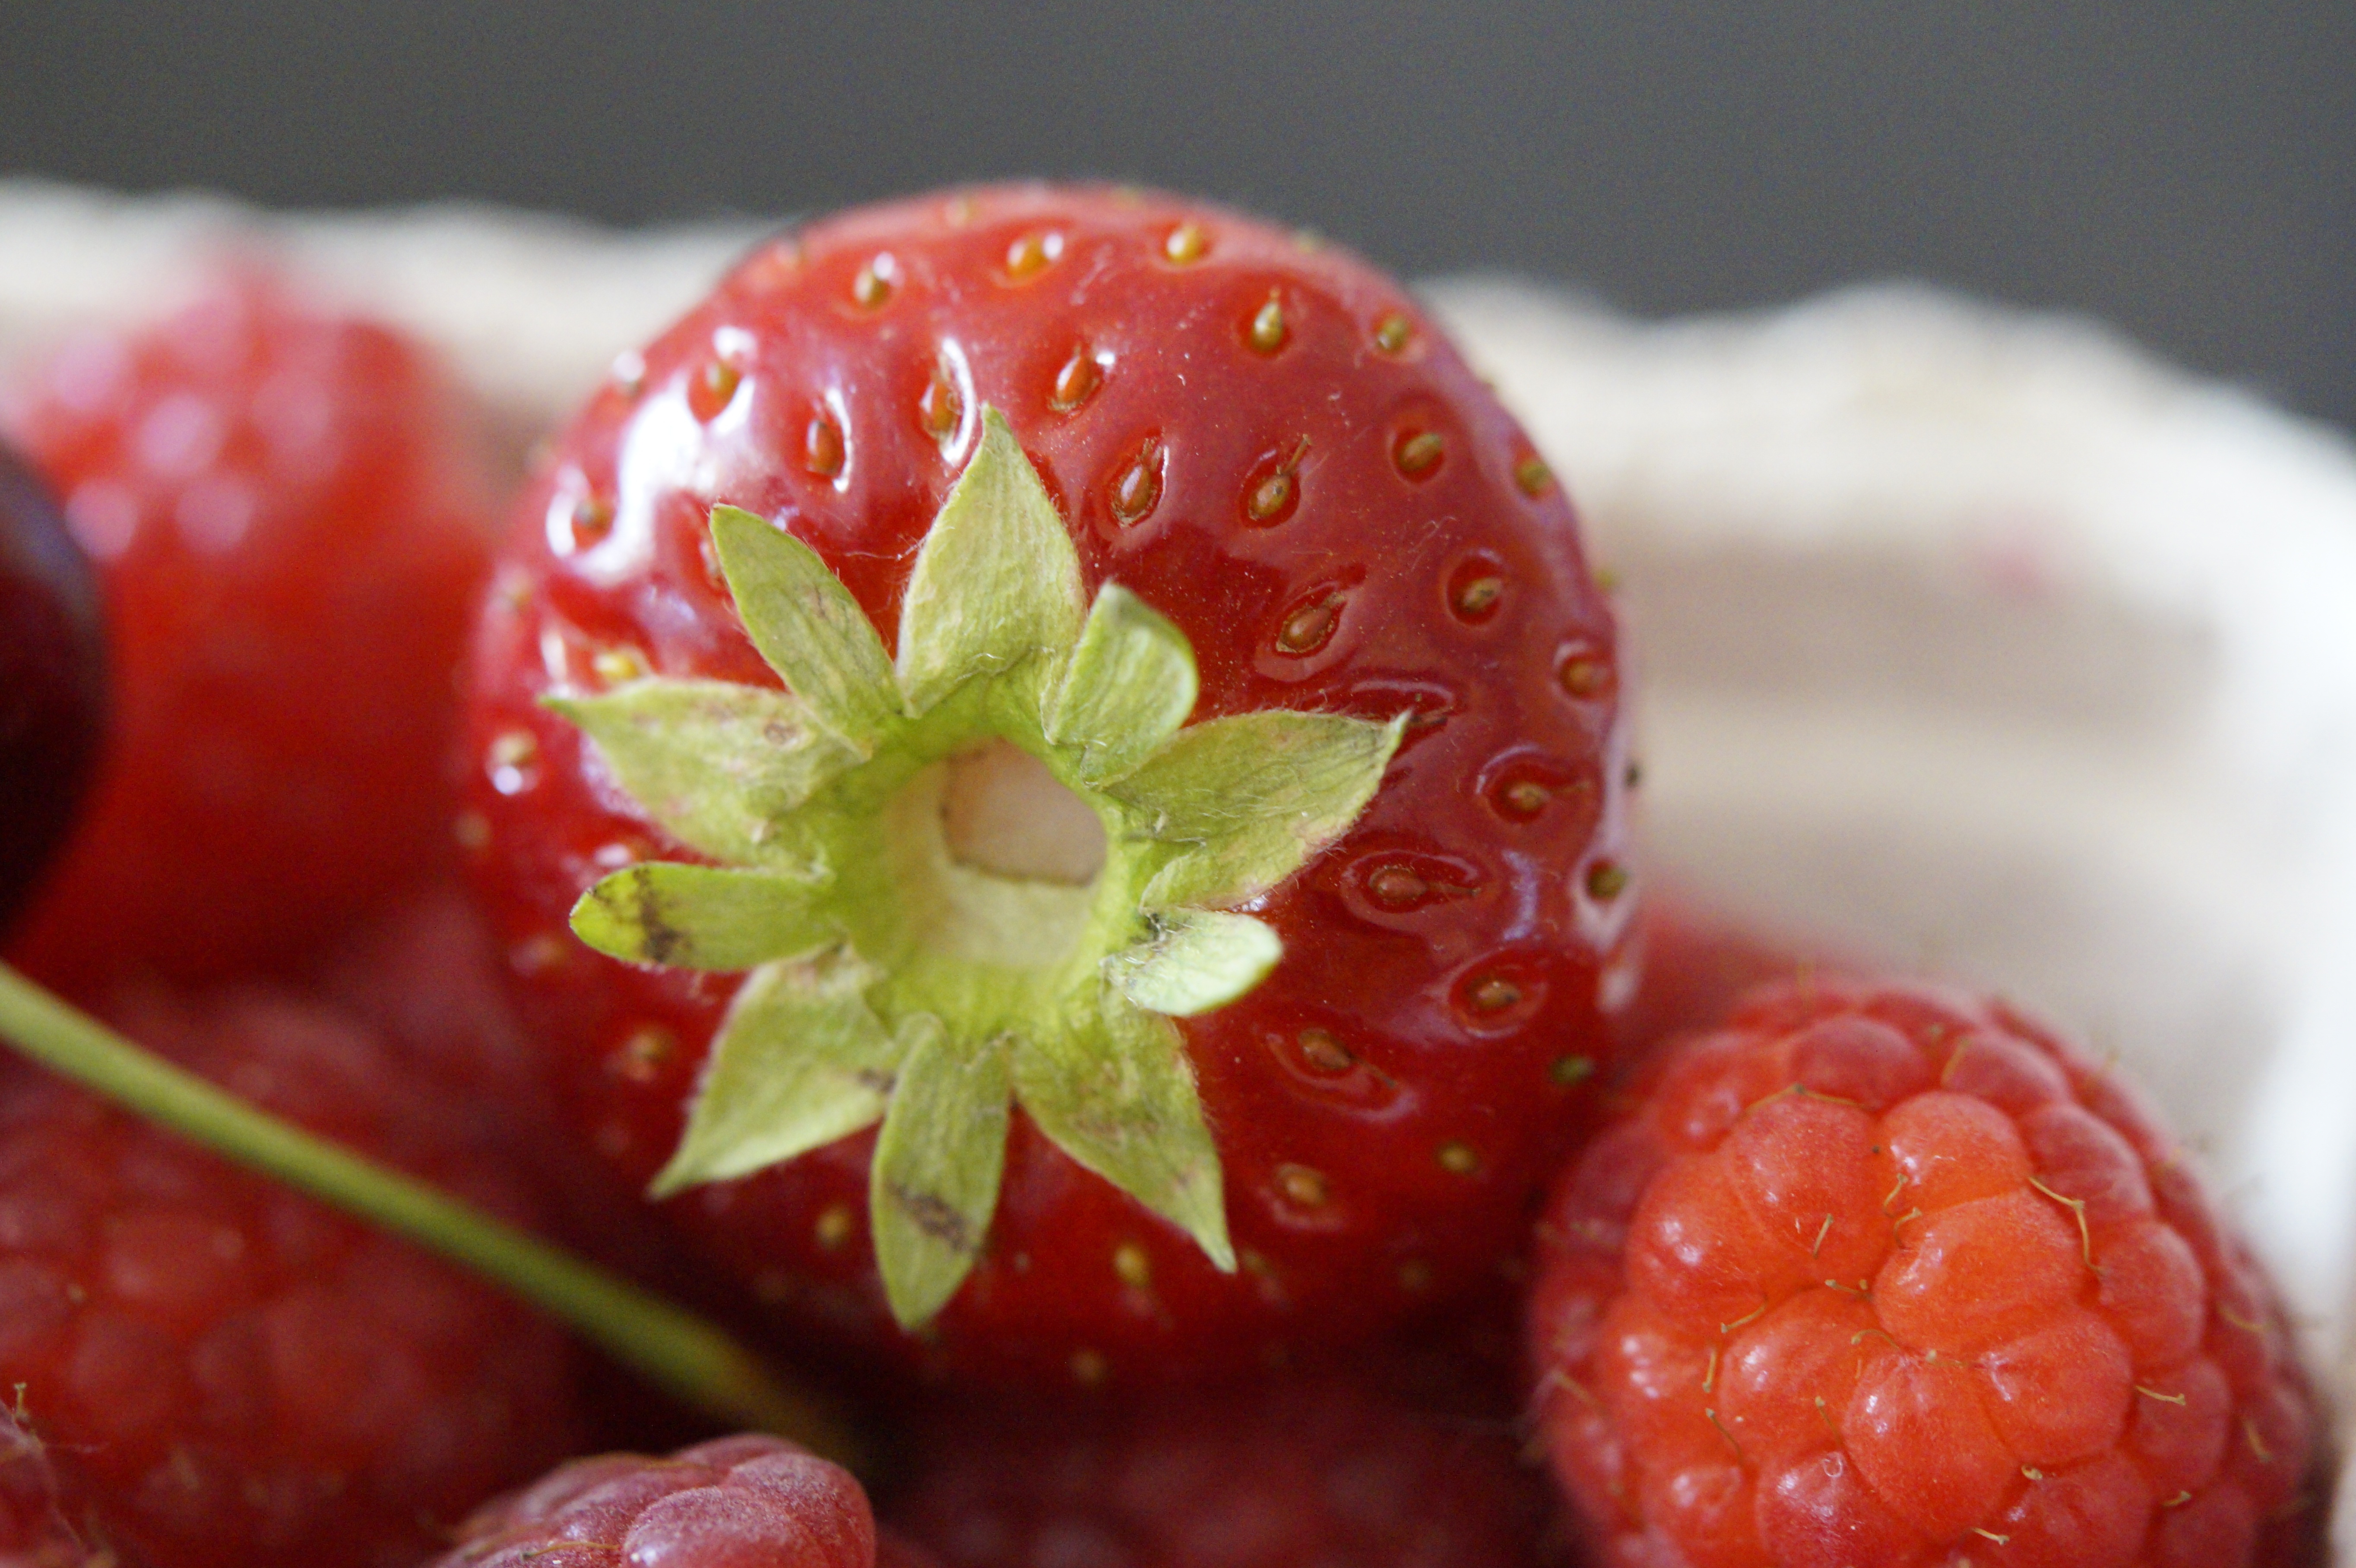
plant, raspberry, fruit, berry, flower, food, red, produce, delicious, strawberry, berries, fruits, strawberries, vitamins, frisch, cherry, berry red, frutti di bosco